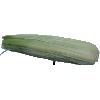
Label: corn_husk